Wishbone formation

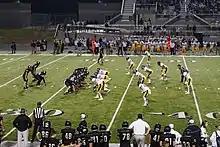
Royse City High School running the wishbone against Highland Park

The wishbone was designed to run a triple-option with a lead blocker. The purpose of an option is to eliminate one defender without blocking him. Ideally, the defender must make a choice to eliminate one of two offensive players. This is a double option. This option offensive scheme forces a defender to choose one of two offensive players who can advance the ball and then allows the other offensive player to carry the ball, making whatever choice the defender made the "wrong" choice. Because of this aspect of the defensive player taking himself out of the play by his choice, the offensive player that would otherwise block that defensive player can now block a different defender, placing severe pressure on the defense to cover the dive, the quarterback run, the pitch or the pass to a receiver.